Toyota Land Cruiser

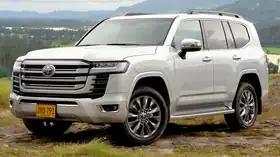
2021 Toyota Land Cruiser ZX (VJA300, Colombia)

The , also sometimes spelt as LandCruiser, is a series of four-wheel drive vehicles produced by the Japanese automobile manufacturer Toyota. It is Toyota's longest running series of models. , the sales of the Land Cruiser totalled more than 10 million units worldwide.